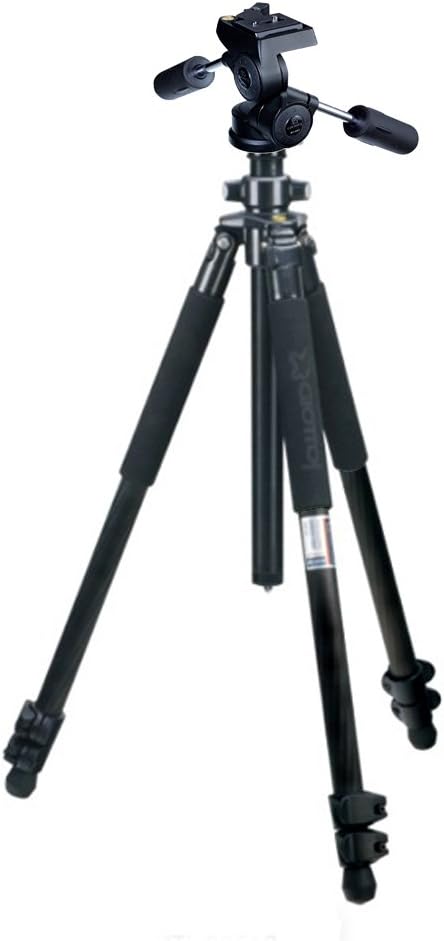
Giottos MTL9251B-5001 Classic 3-Section Aluminum Tripod with Flip Leg Locks and MH5001 Pan Head
Category: Camera & Photo
Classic 3-Section aluminum tripod with flip leg locks and MH5001 pan head
Features: Folded length 28.7-Inch | Maximum height with center column 70.1-Inch, maximum height without center column 59.1-Inch | Weight 5.3 lbs | Leg diameter 25mm | Load capacity: 11 lbs